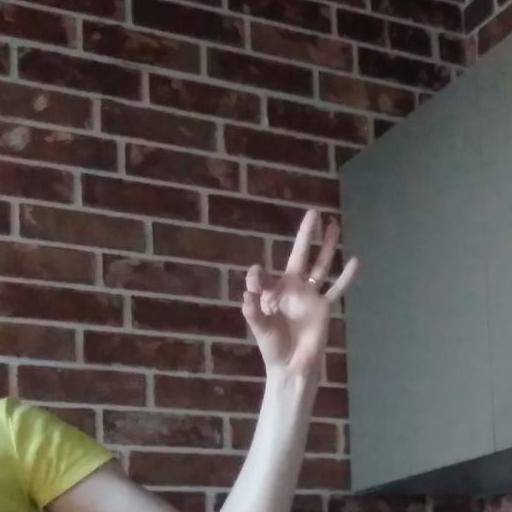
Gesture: ok